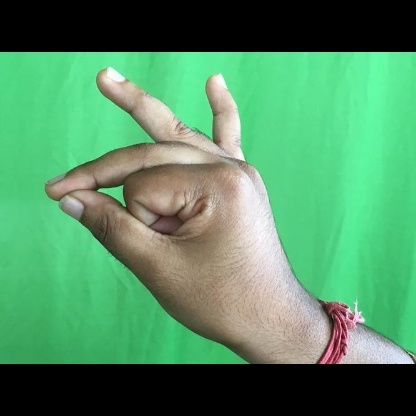
Mudra: Bramaram